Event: Typhoon Ruby
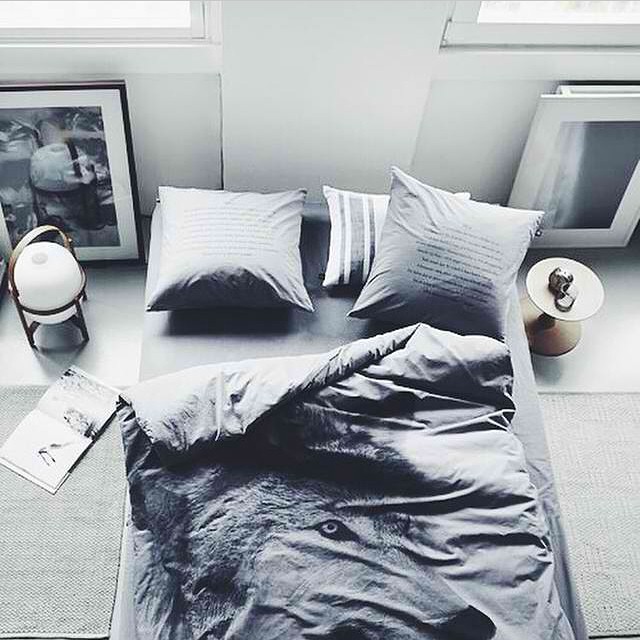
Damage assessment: no_damage